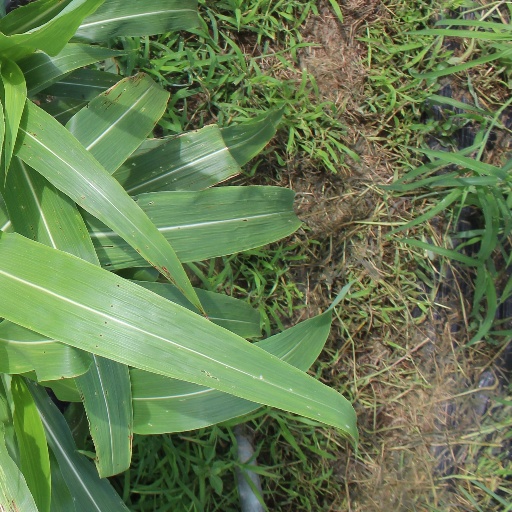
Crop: sorghum